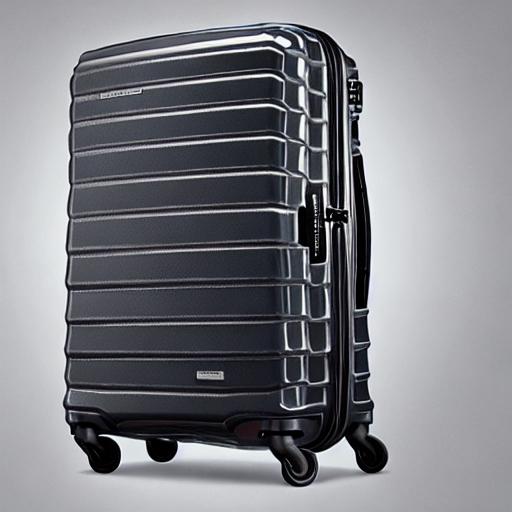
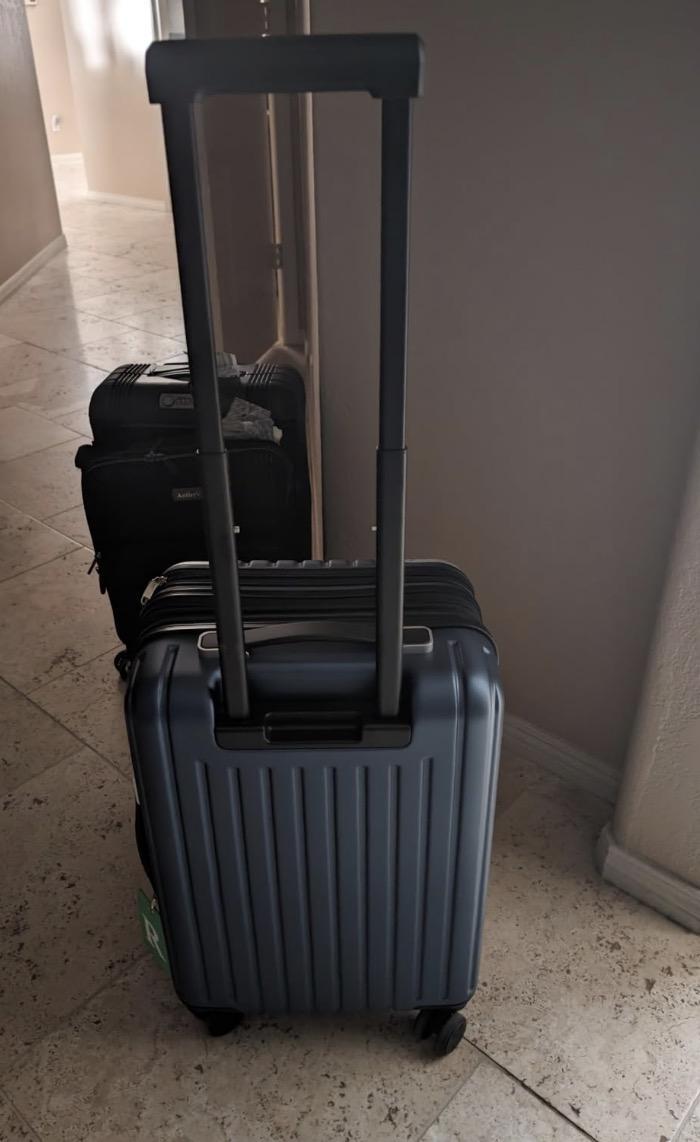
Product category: items_tea
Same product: no